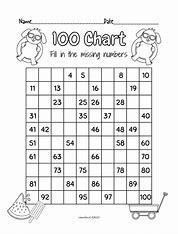
Brand: ON
Model: 100